Dongfeng Mengshi

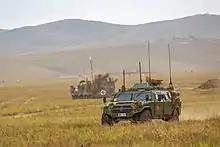
CSK-131 Mengshi (front)

Dongfeng CSK131 is Chinese light protected 4×4 vehicle developed by Dongfeng Corporation. The chassis has been completely redesigned from EQ2060 with new engine and electronics including onboard computers with digital map software and Beidou satellite communication and positioning system, one night-vision camera for driver and one for the rear door. It is one of the two principal light armored vehicle currently fielded by PLA. All CSK-131 are equipped with a manually controlled turret.